Jessica Watson

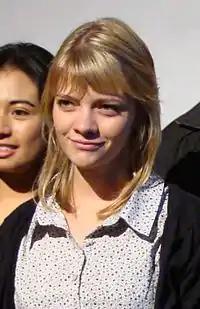
Watson at the 2011 Imagine Cup finals

Watson took part in the Mini Fastnet sailing race, in Europe, in June 2011, sailing a two-person mini sailboat with Scott Cavanough as skipper. Following the Mini Fastnet, she sailed the Round the Island Race in United Kingdom in June 2011, as a crew member with Phil Baughen as skipper and Michael Perham as third crew member, although they had to retire after boat damage. In August 2011 she sailed in the Sydney Gold Coast Yacht Race with part of her intended Sydney–Hobart crew using the boat "Another Challenge". They won their class.